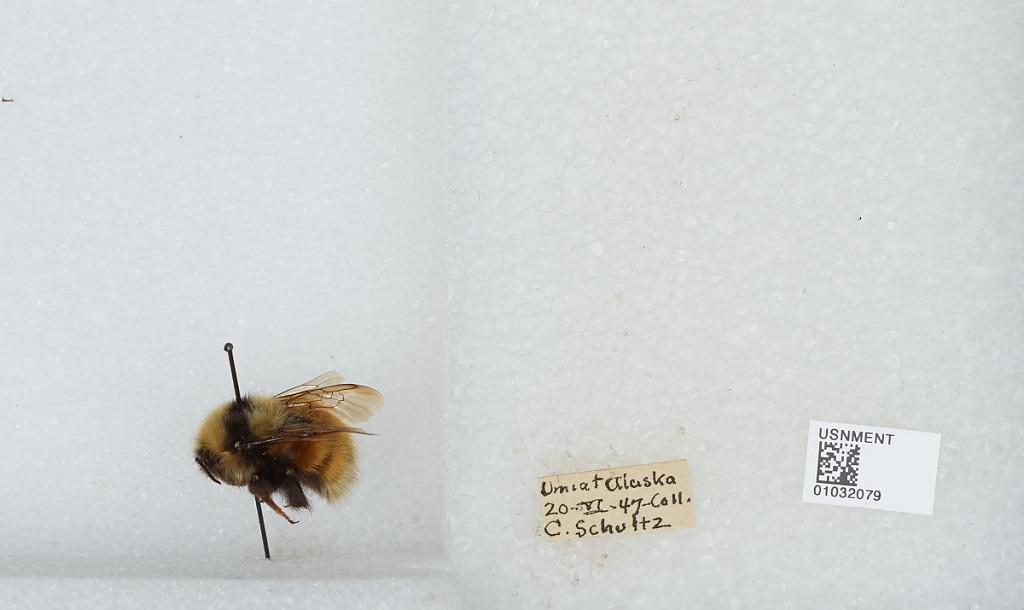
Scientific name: Bombus (Pyrobombus) sylvicola Kirby
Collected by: C. Schultz
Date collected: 1947-6-20
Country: United States
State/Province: Alaska
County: North Slope
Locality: Umiat
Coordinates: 69.3669, -152.144